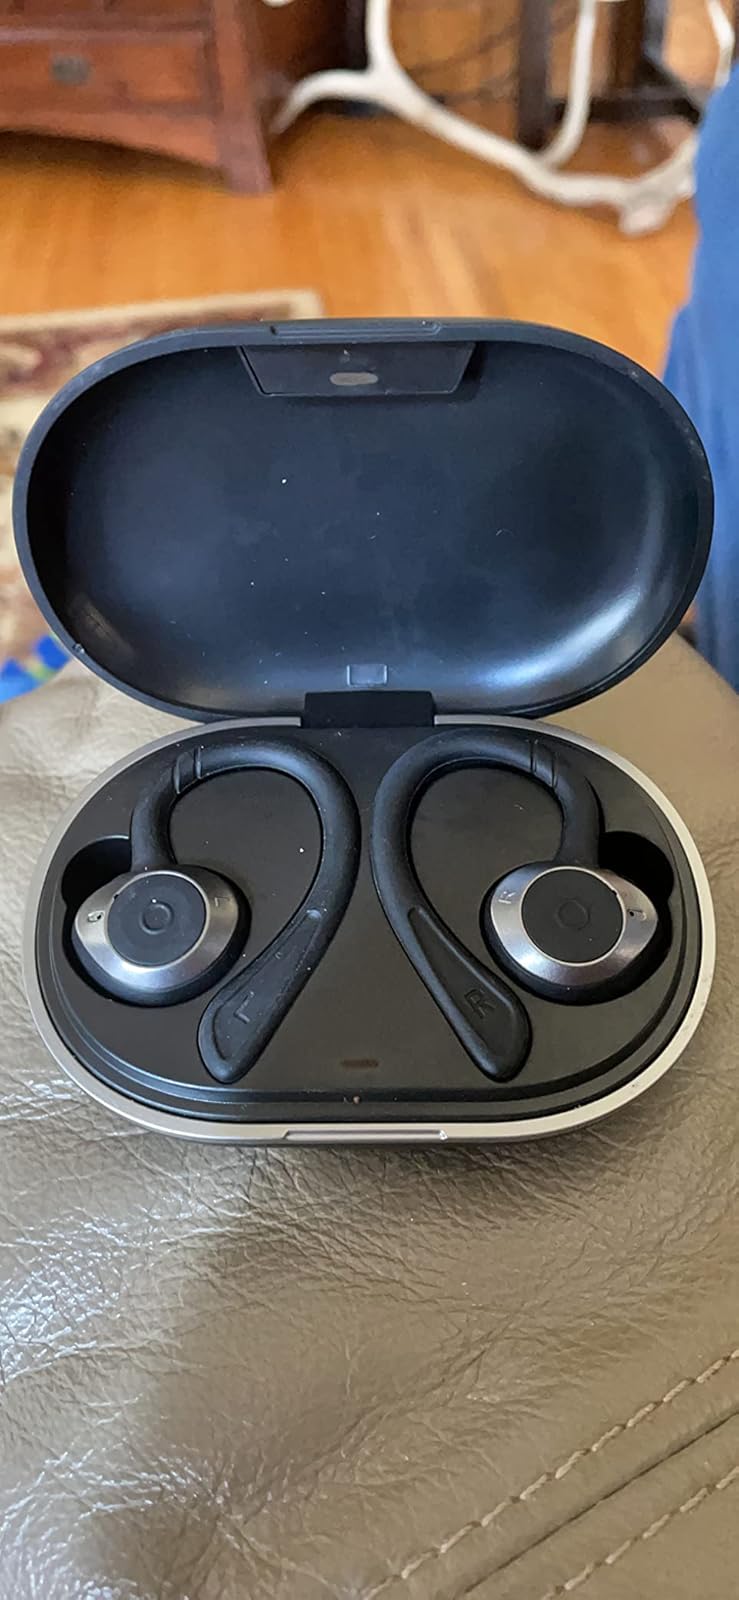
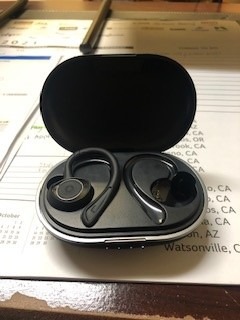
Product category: earbuds
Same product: yes